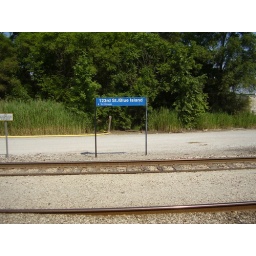
Looking east from the platform. Inbound commuters board train by walking over gravel